Devils Hole pupfish

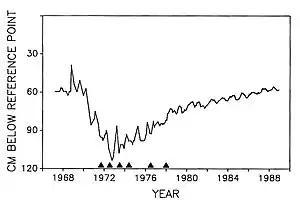
Water level at Devils Hole from 1967–1988. Points represent monthly mean maximums. Triangles on the x-axis correspond to 1) Suit filed in district court and three wells shut down (1971); 2) suit reactivated (1972); 3) preliminary injunction (1973); 4) permanent injunction (1974); 5) US Supreme Court ruling (1976); 6) final water level ordered by district court (1977).

In the late 1940s, ichthyologist Carl Leavitt Hubbs began campaigning for legal protection for Devils Hole and the pupfish. This led to President Harry S. Truman issuing a proclamation in 1952 that made Devils Hole part of Death Valley National Monument (now National Park). In 1956, the United States Geological Survey (USGS) installed the first water level recorder. The fish was officially listed as an endangered species in 1967, making it one of the first species protected under the Endangered Species Act.